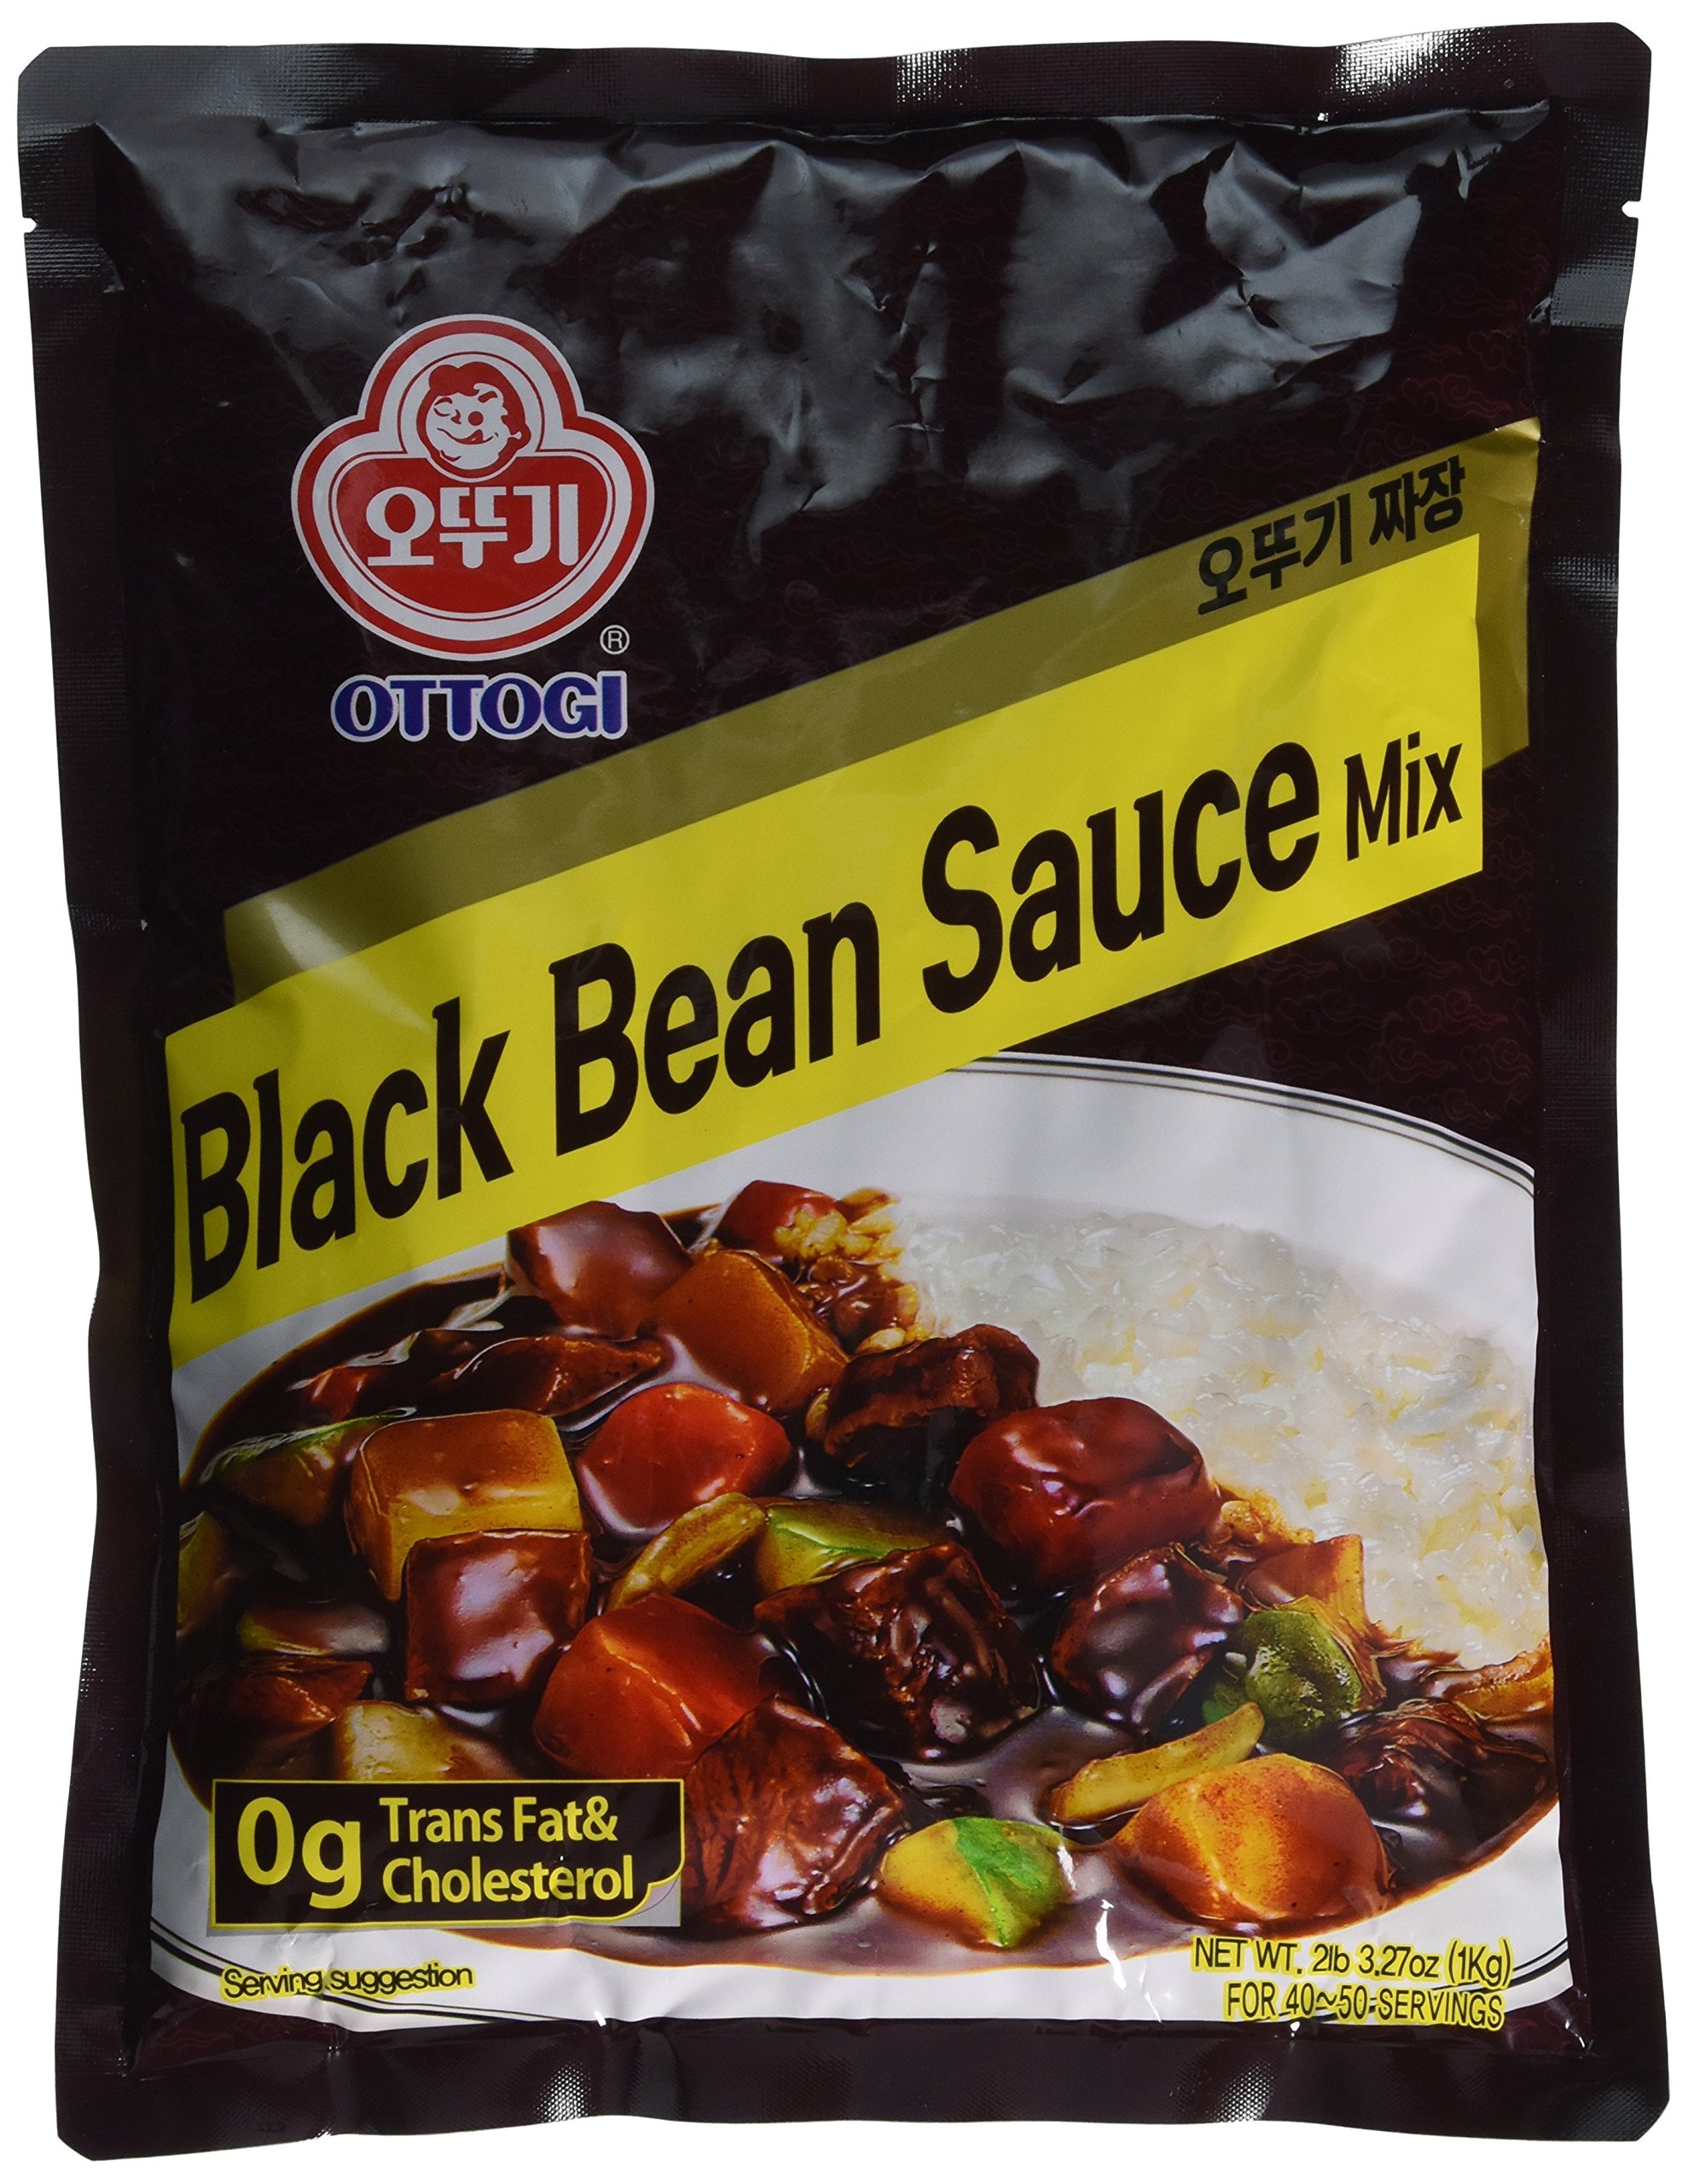
Item Name: Ottogi Jjajang Powder, 2.2 Pound
Bullet Point 1: Jjajang Boonmal
Bullet Point 2: Temper this powder jjajang with water and boil it with fried vegetables and meat to make a perfect traditional jjajang
Bullet Point 3: Anyone can cook a great jjajang in 30 minutes with Ottogi powder Jjajang
Bullet Point 4: From Korea
Value: 35.27
Unit: ounce

Price: 47.79